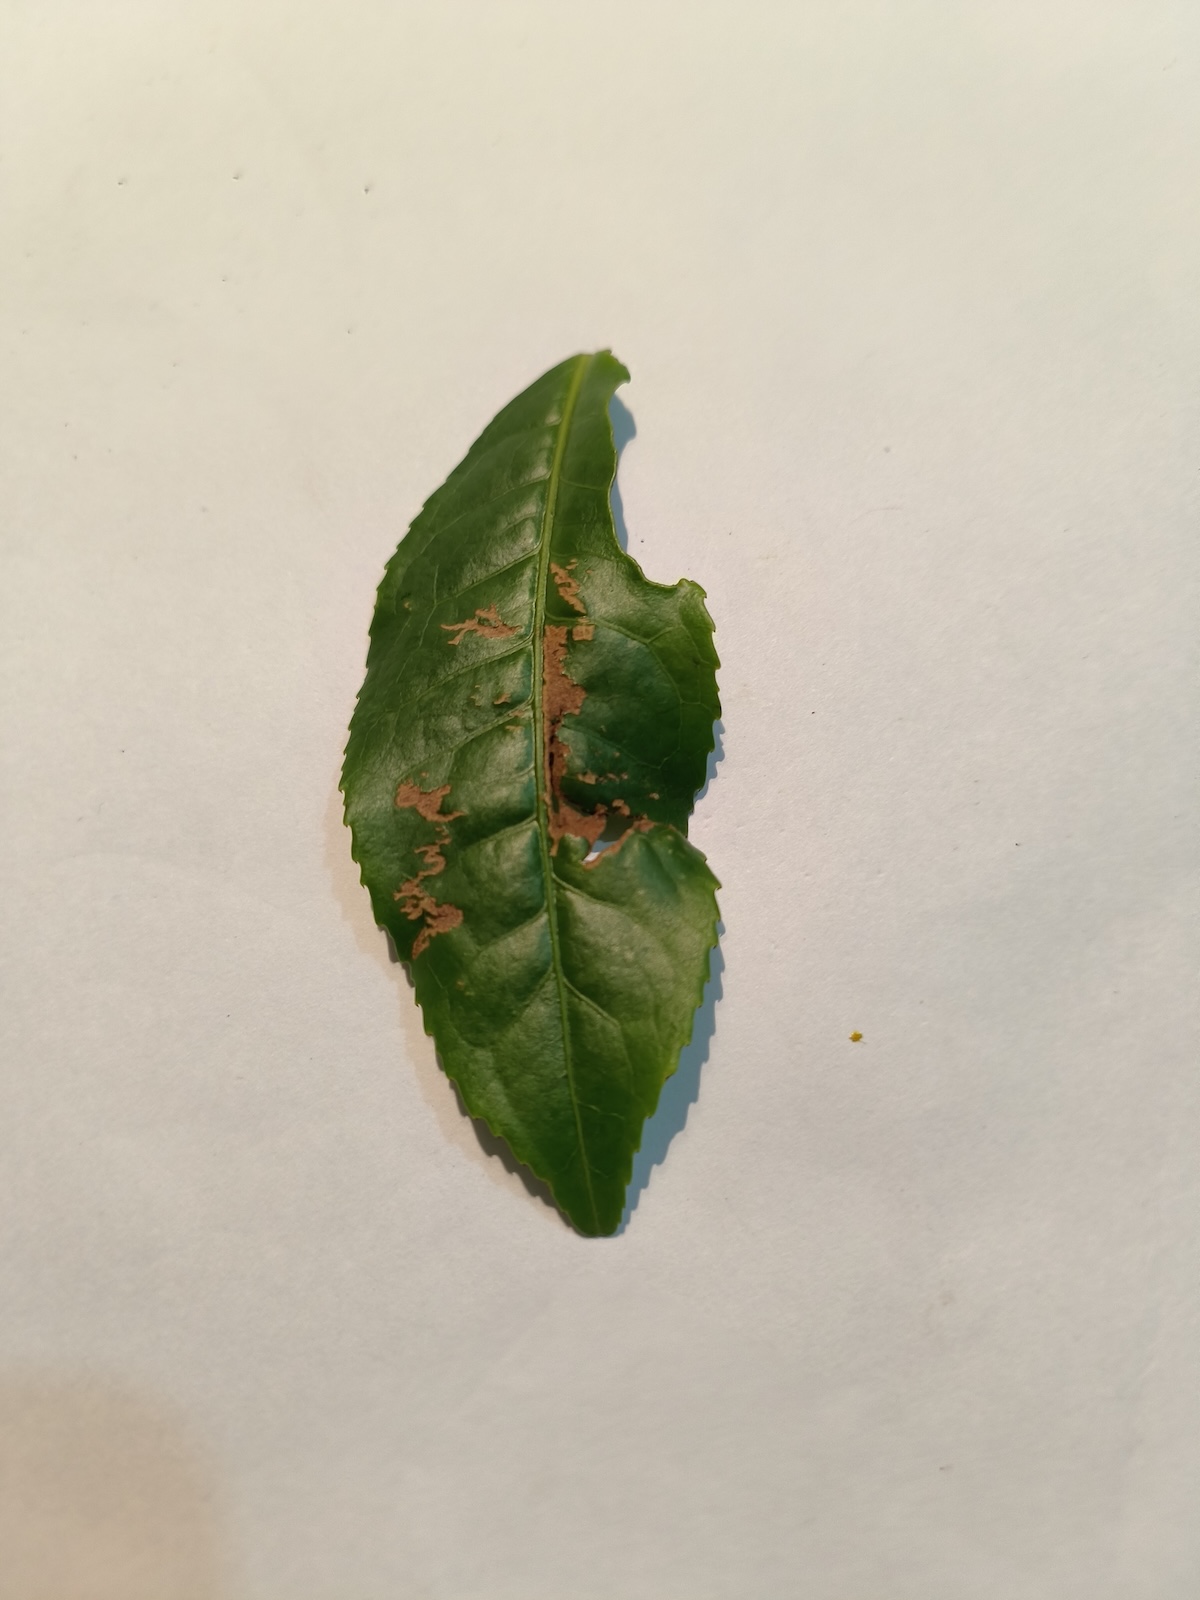
Label: Gray Blight